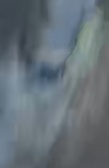
Face region: eyes (orbital_tightening_and_eye_area)
Pain indicator: obviously_present